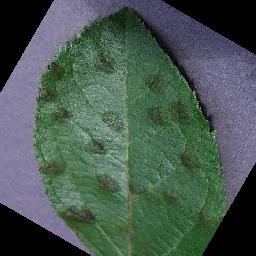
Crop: apple
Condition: scab